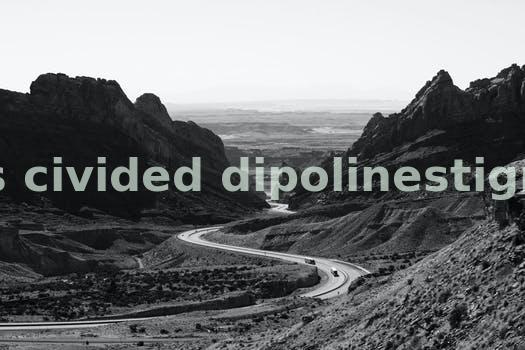
Label: Watermark